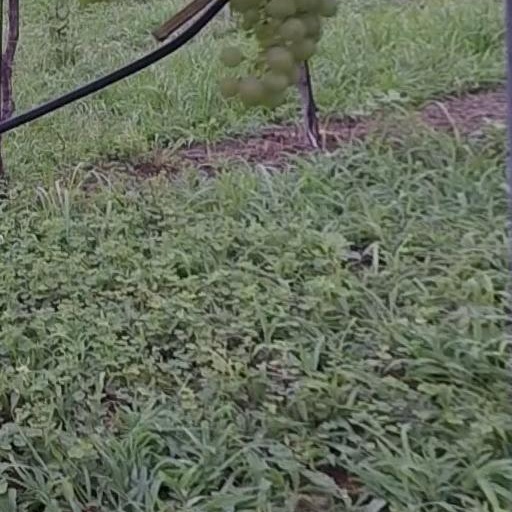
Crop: grape